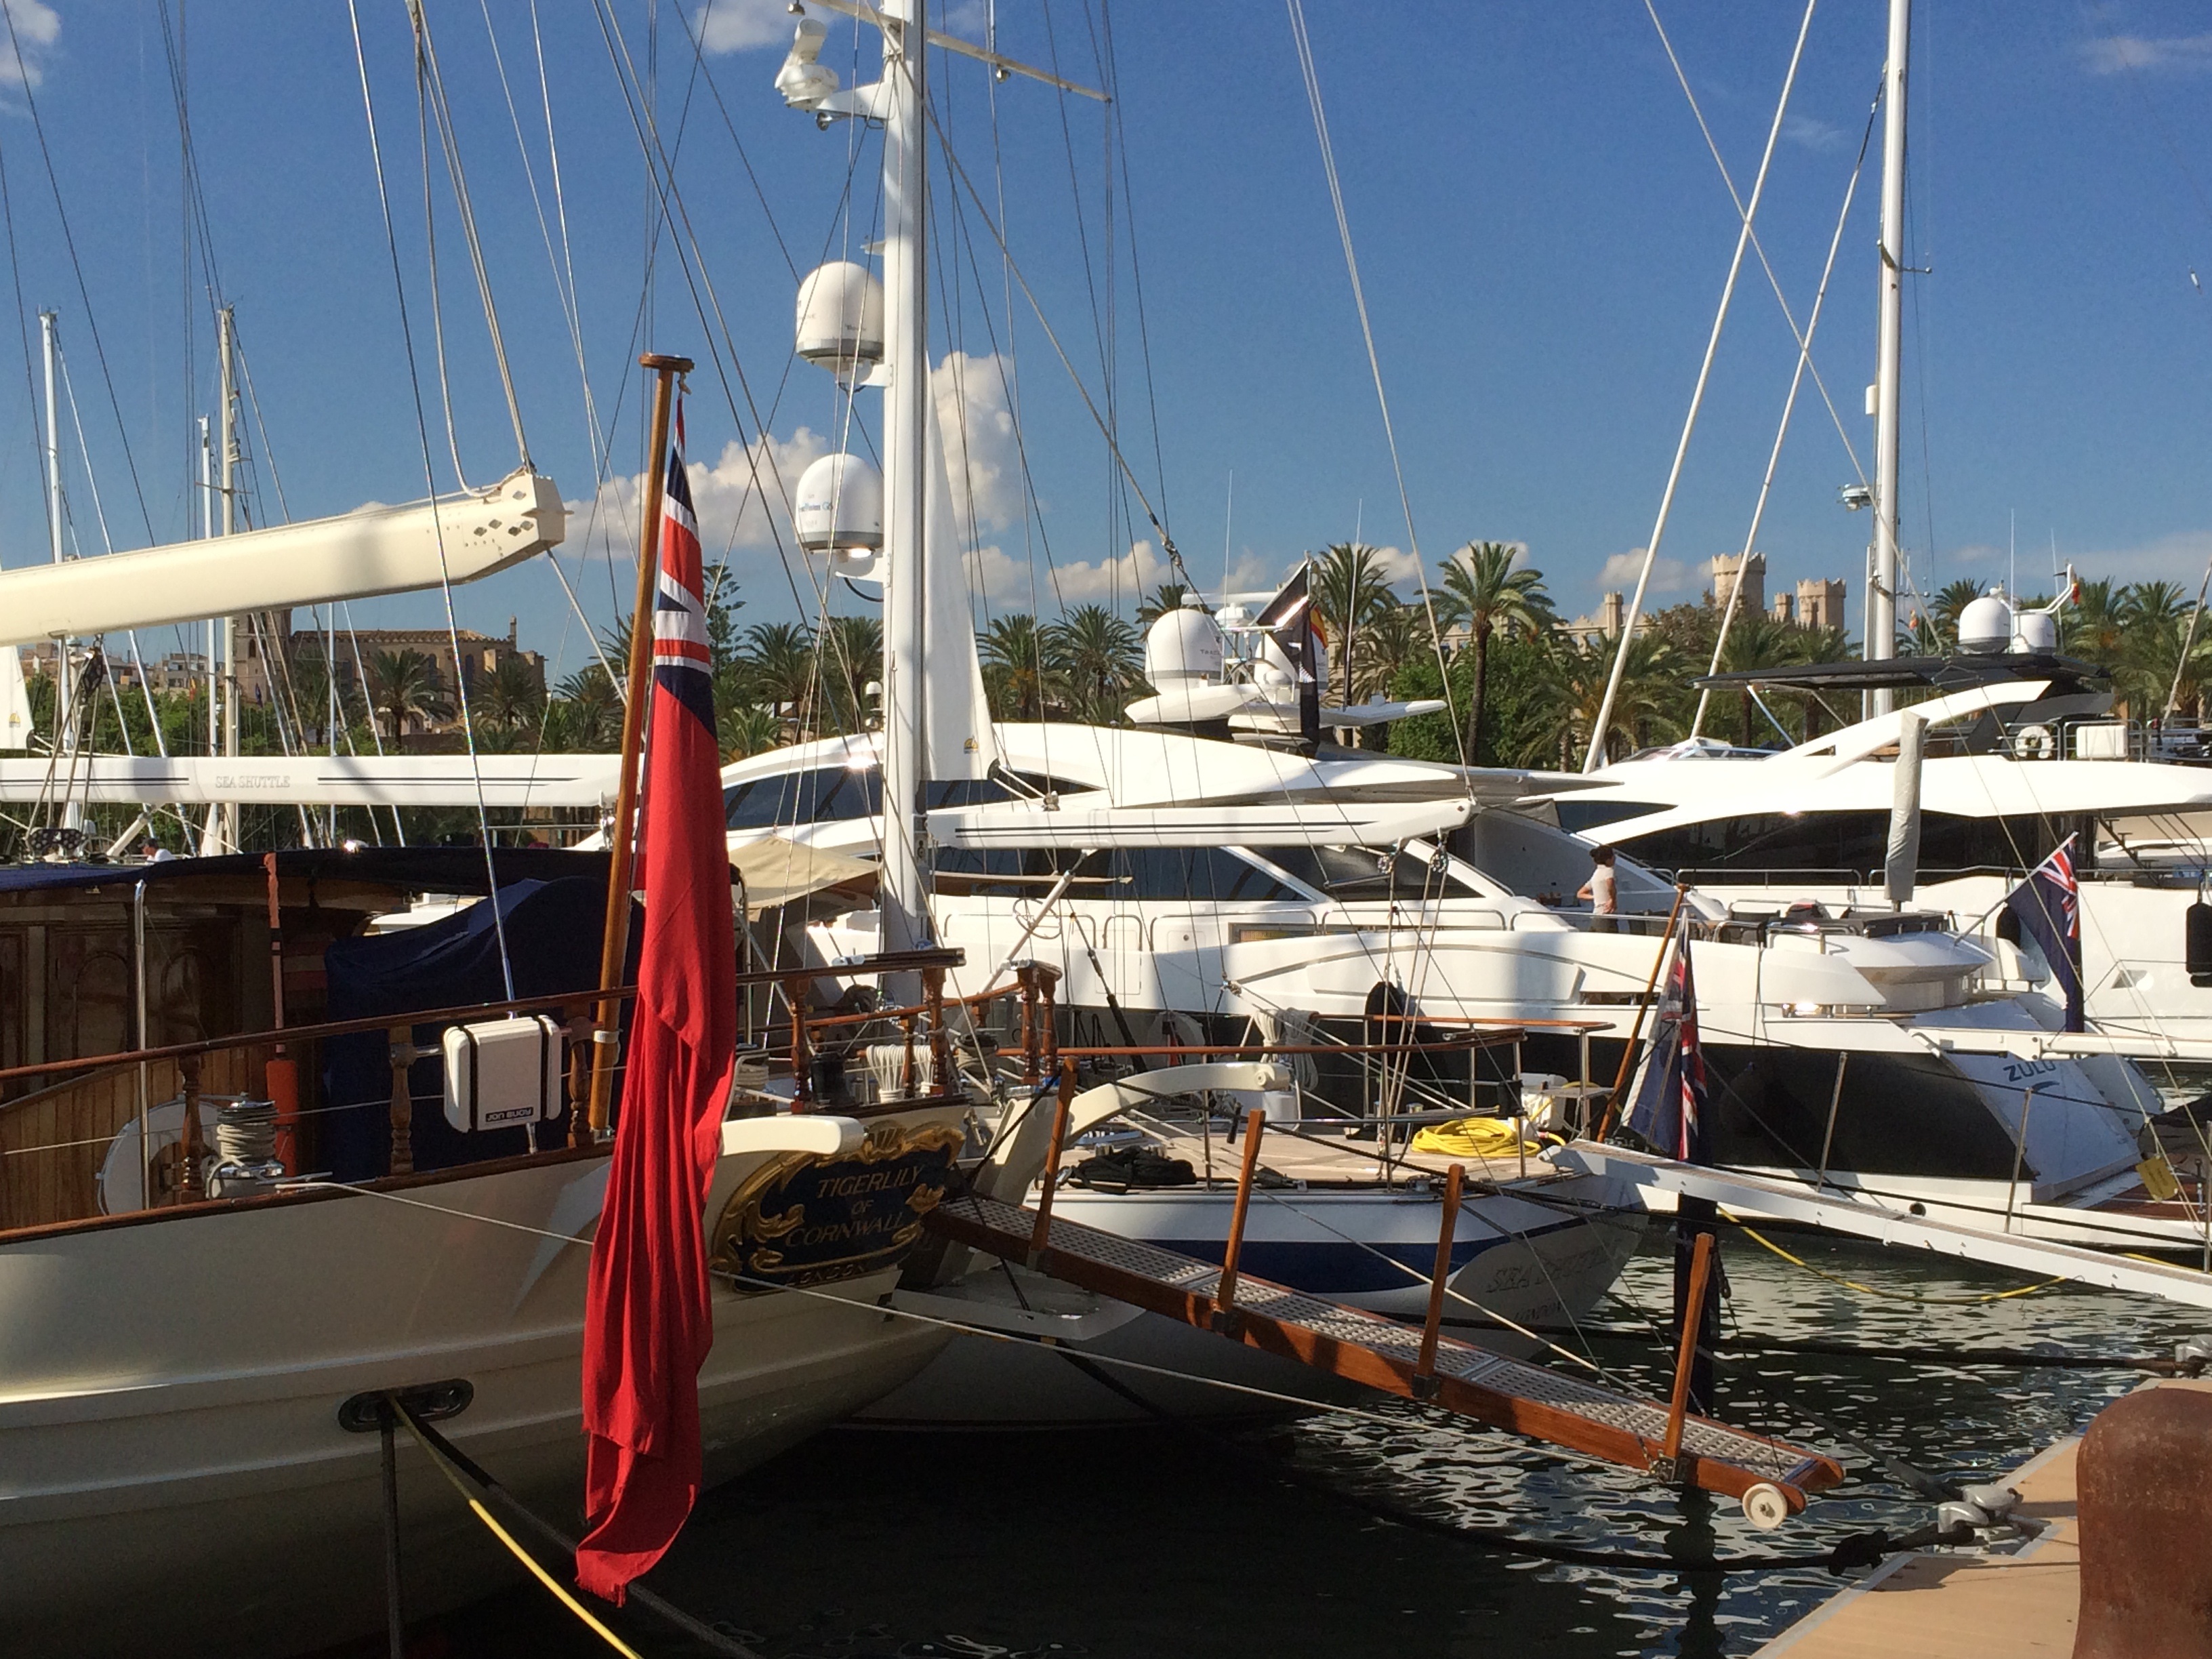
coast, dock, boat, ship, vehicle, mast, yacht, harbor, marina, sailboat, boats, sail, watercraft, catamaran, palma, sailing ship, balearic islands